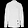
Label: Pullover